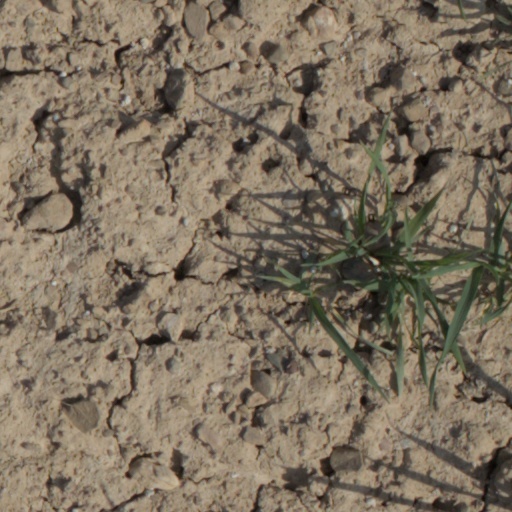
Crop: wheat